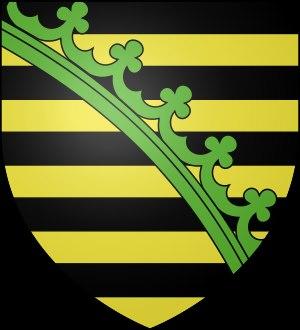
La liste des souverains de Saxe réunit les ducs, les princes-électeurs et les rois qui ont régné sur la Saxe historique, au travers des différentes constructions politiques, territoriales et dynastiques qui se succédèrent. Parmi les différents moments de cette monarchie saxonne, on distingue l'époque du duché de Saxe au Moyen Âge central, l'élevation de la Saxe-Wittemberg à l'électorat par la Bulle d'or en 1356 en tant que tel jusqu'à la dissolution du Saint Empire en 1806, et enfin le royaume de Saxe, precurseur de l'actuel État libre. Le dernier monarque ayant régné en Saxe est le roi Frédéric-Auguste III, déchu officiellement le 13 novembre 1918, au cours de la révolution allemande.